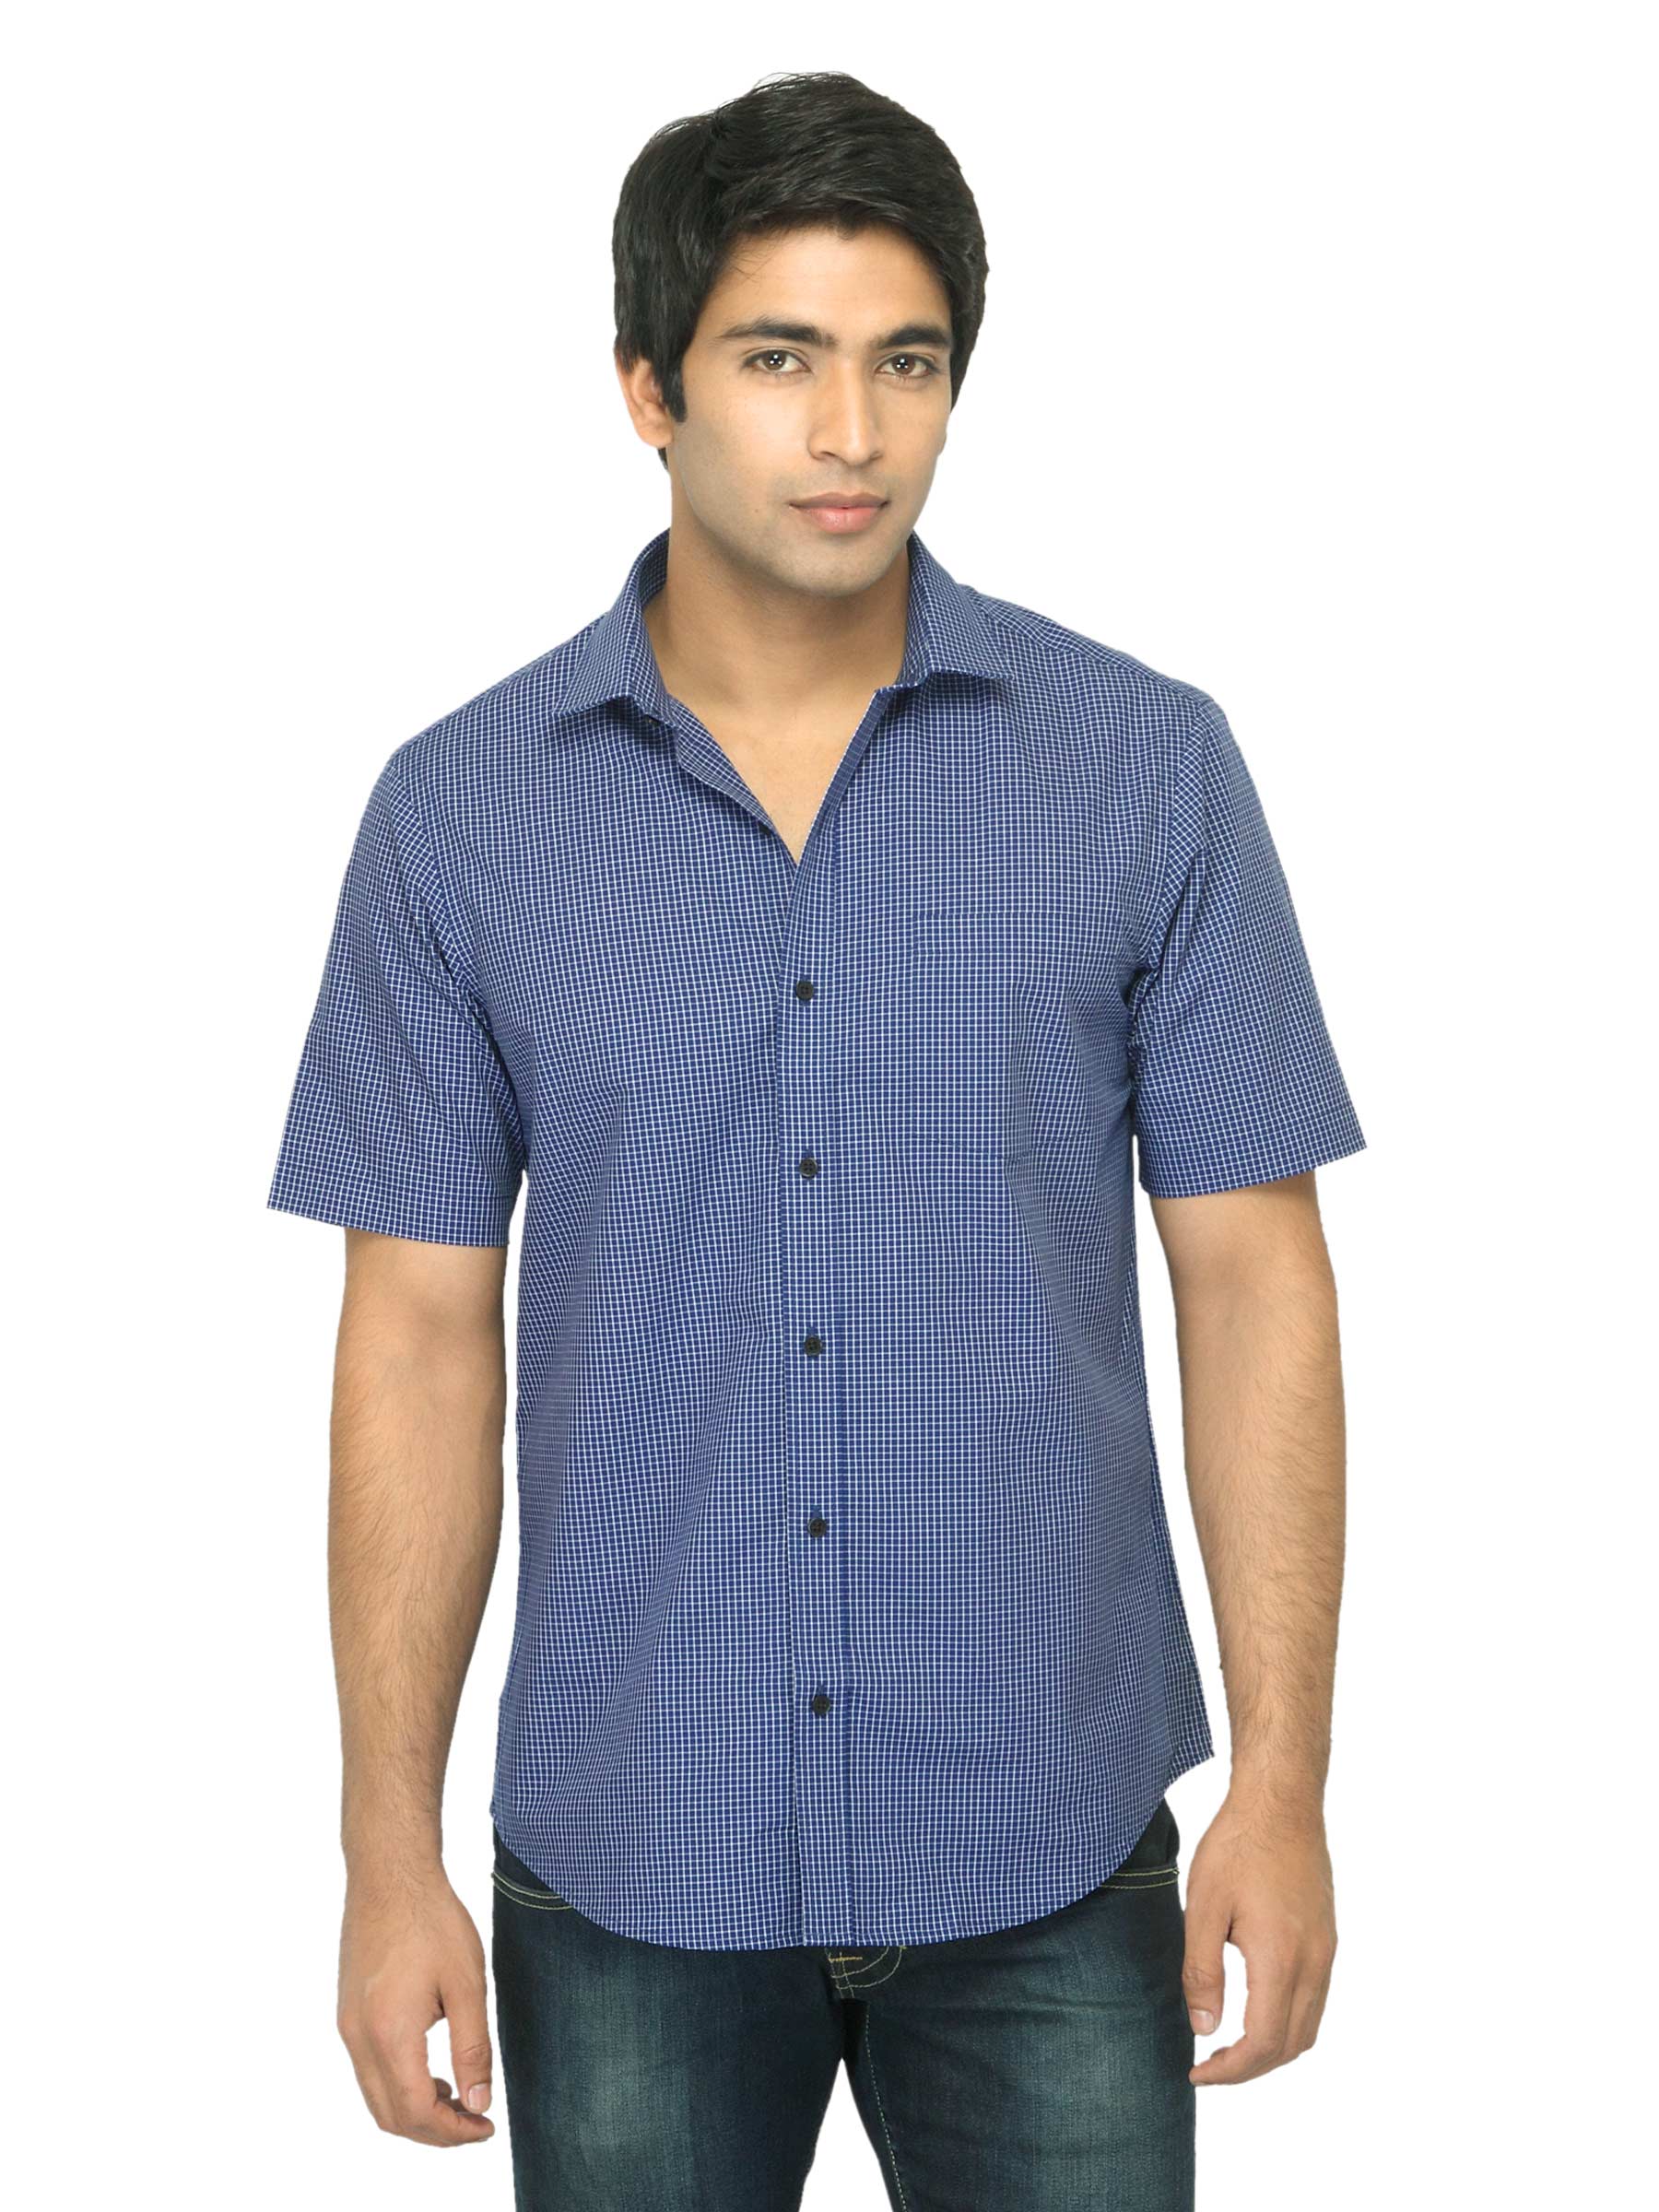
Arrow New York Men Check Navy Blue Slim Fit Shirt
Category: Apparel / Topwear / Shirts
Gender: Men
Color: Navy Blue
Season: Summer 2012
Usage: Formal